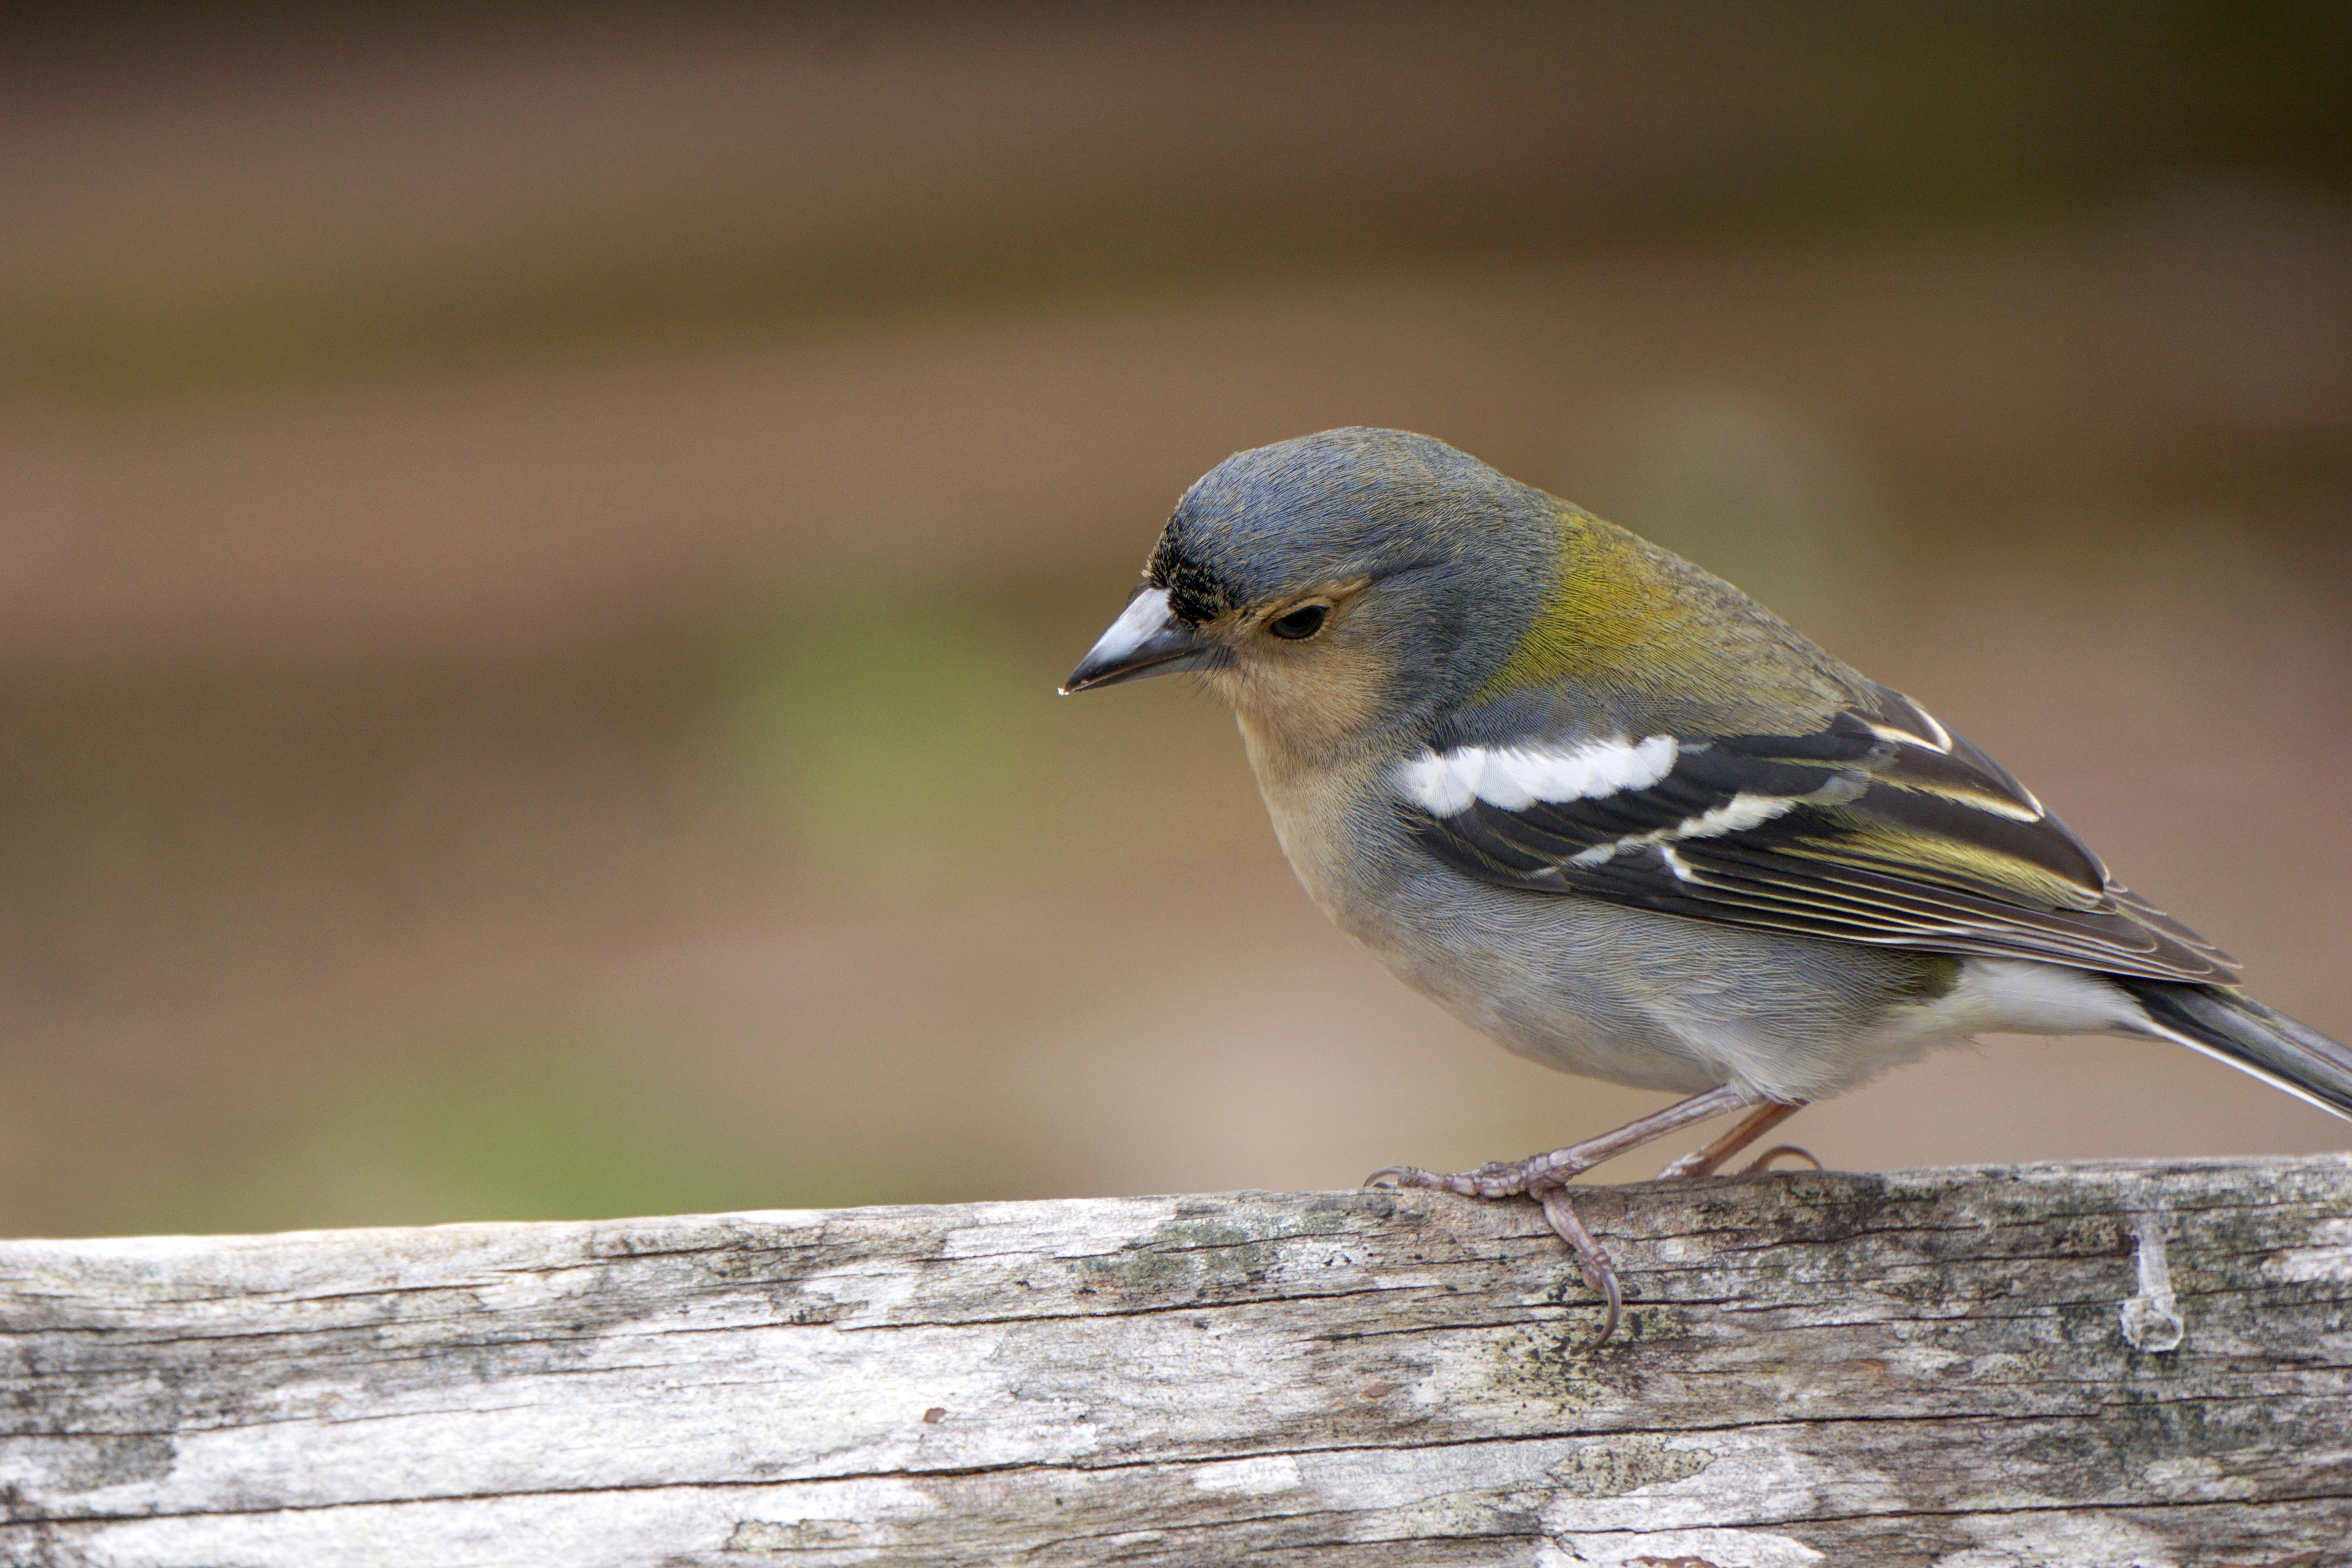
chaffinch, finch, bird, songbird, coat, feather, feathers, plumage, living in the wild, forage, foraging, female, closeup, spout, tame, nature, wilderness, fauna, beak, wildlife, perching bird, organism, old world flycatcher, emberizidae, chickadee, wing